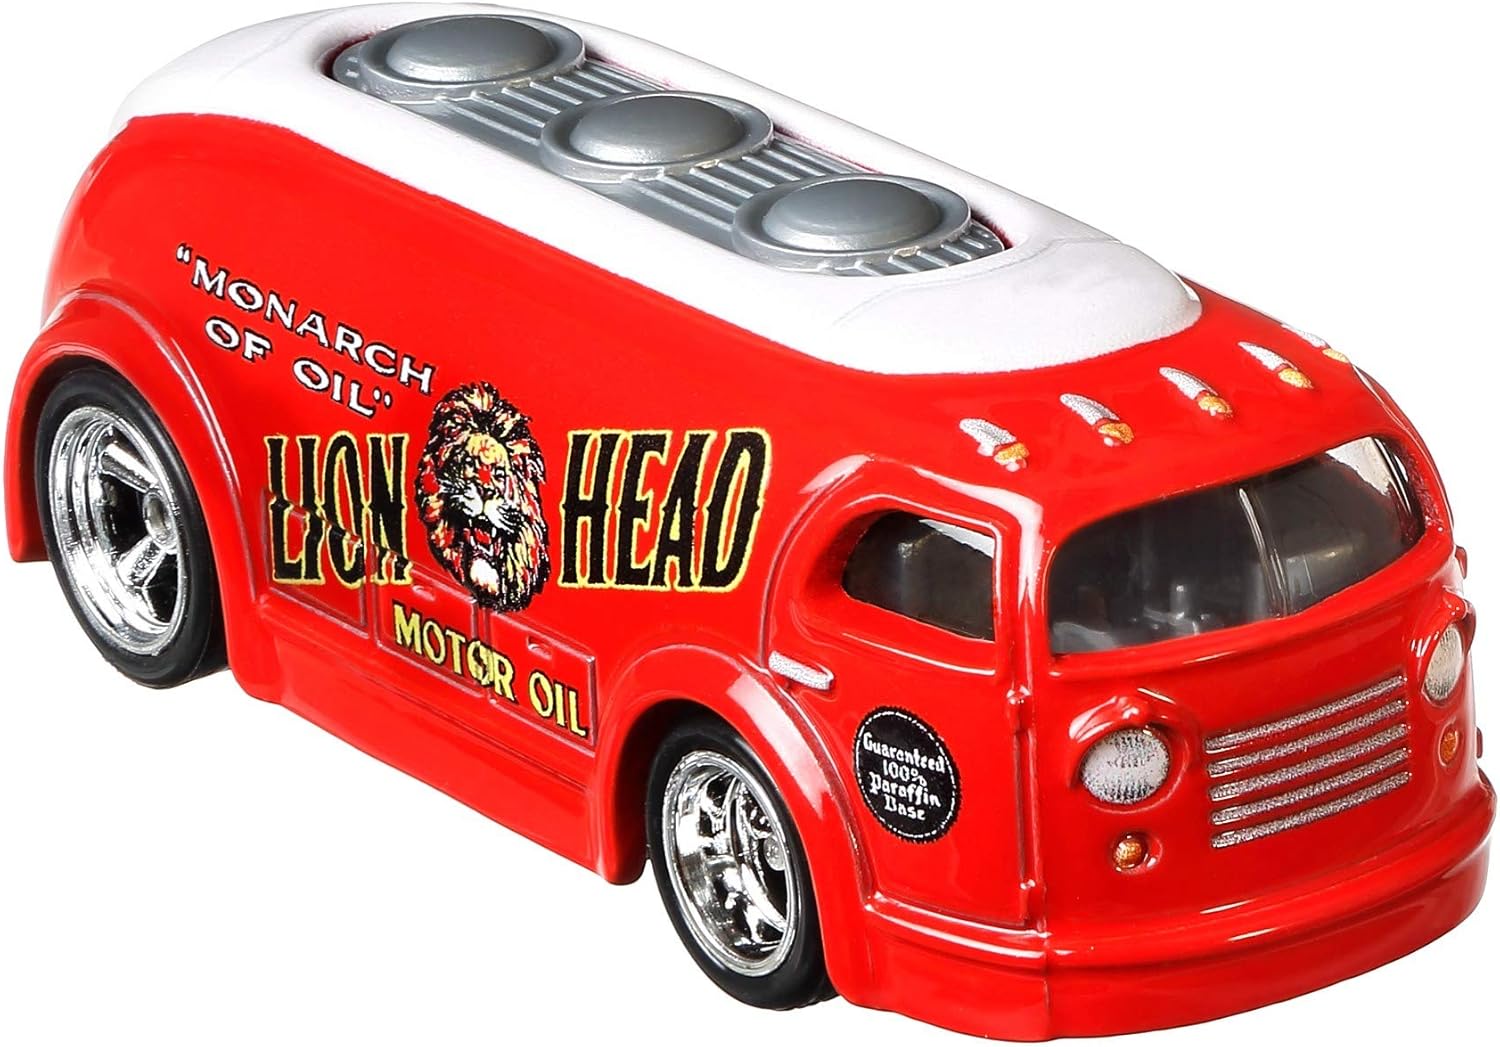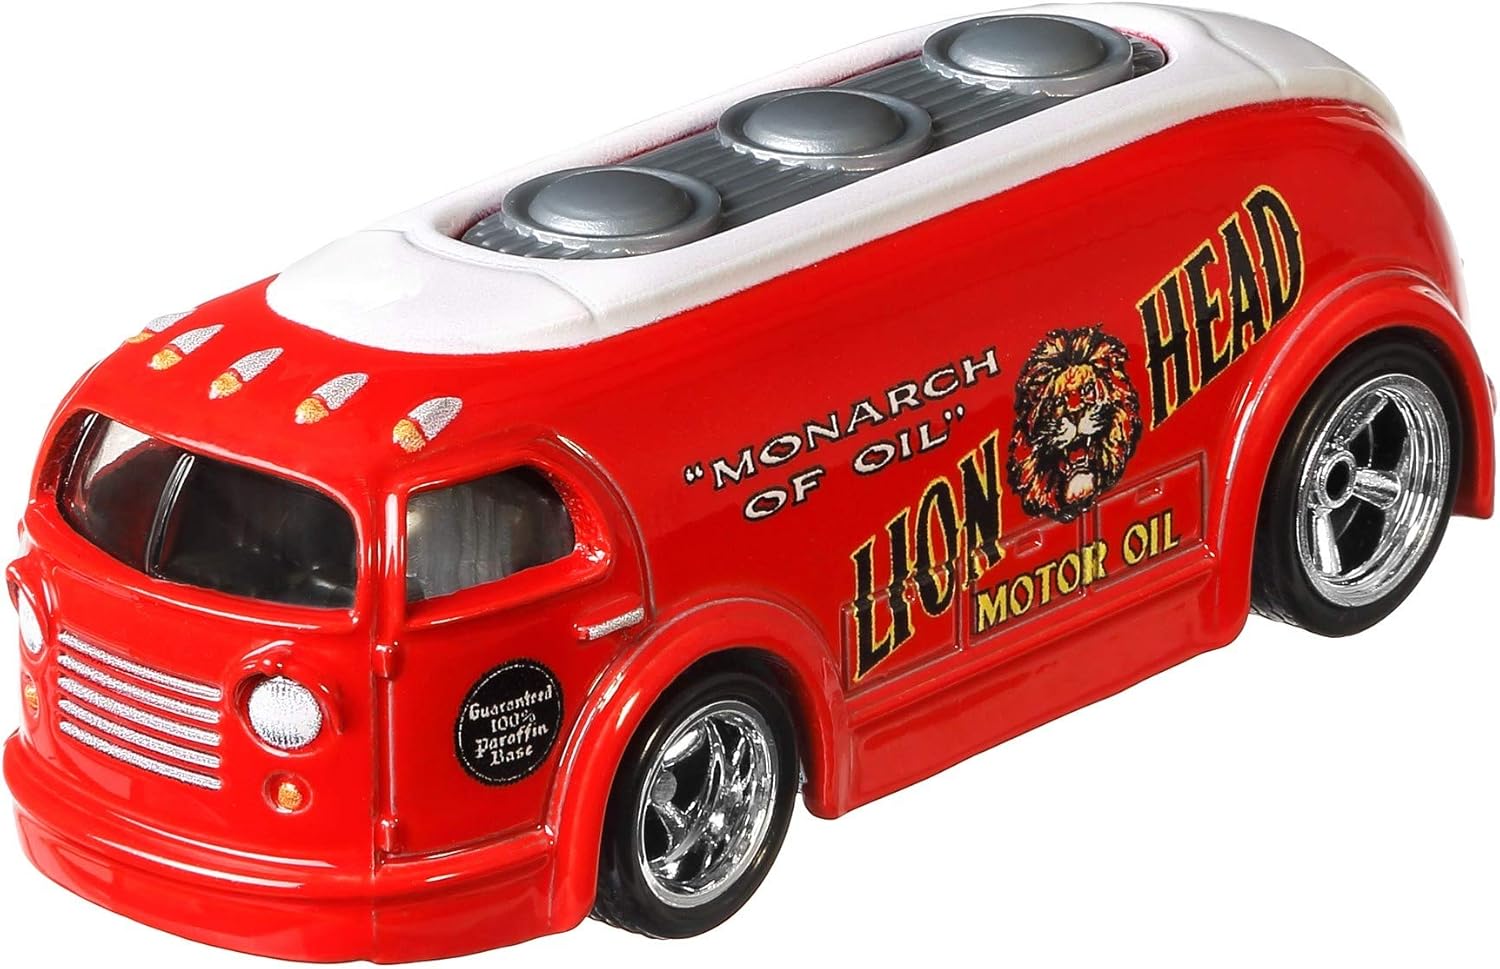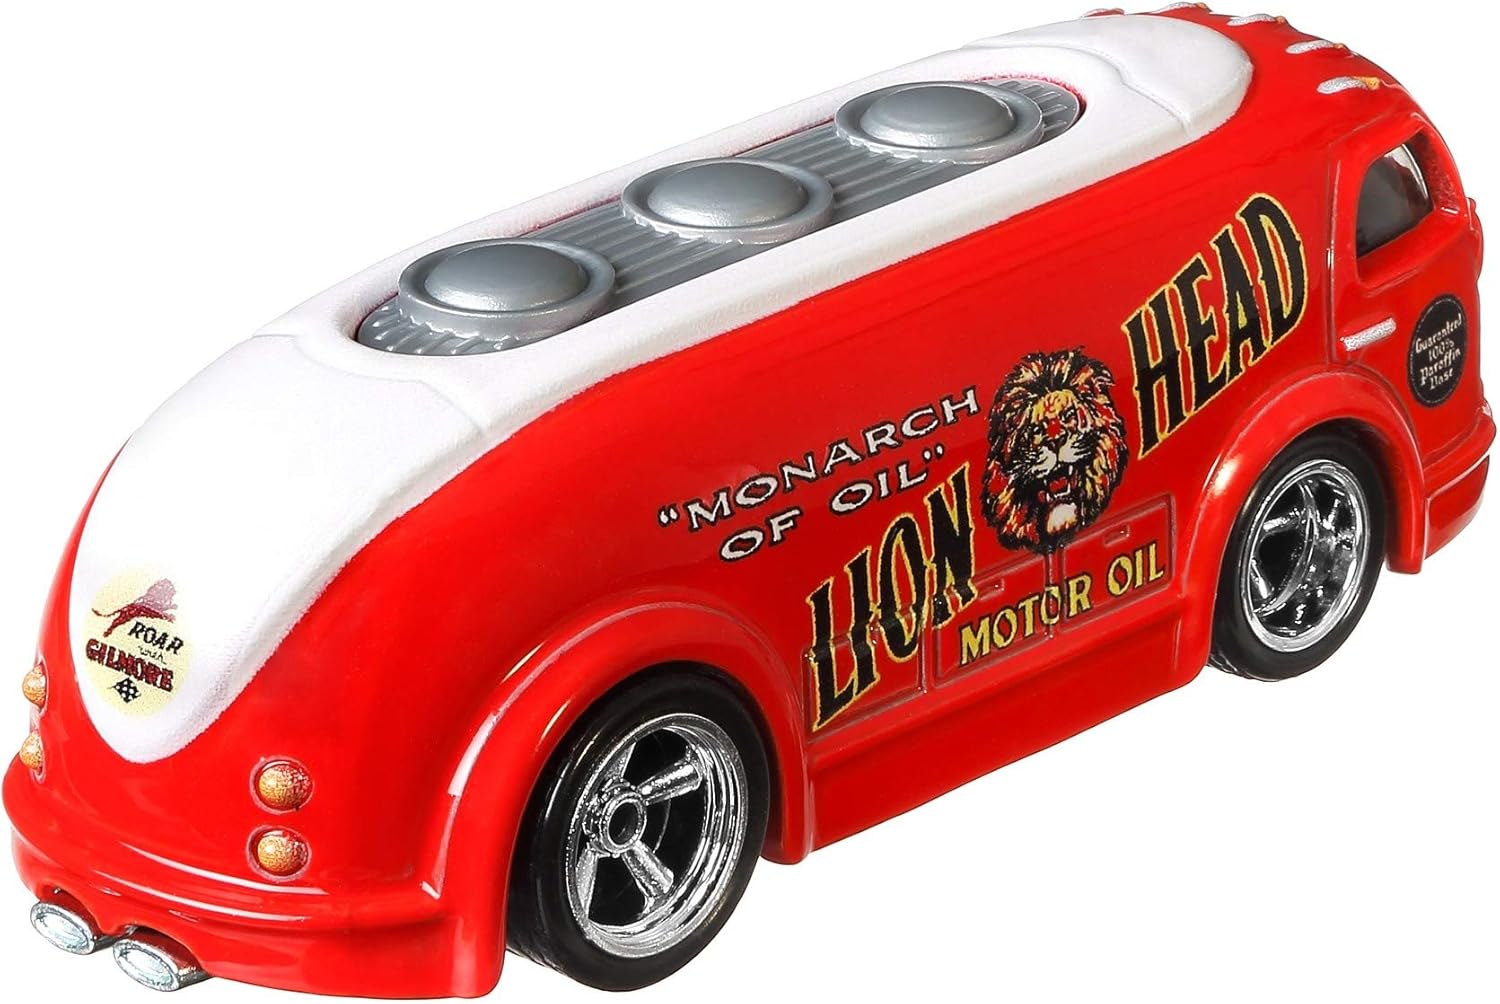
Hot Wheels Premium Pop Culture 1937 Haulin' Gas Die-Cast Metal Vehicle
Category: Toys & Games
The premium assortments of 1:64 scale models are a must-have for adult collectors and enthusiasts around the world. Unique mixes that include Car Culture, Pop Culture, and Entertainment replicas feature realistic castings, hot decos, and an abundance of the wheels that aficionados appreciate. This year there is an additional segment— the HW 50th Anniversary Favorites celebrating the legacy and sheer passion for creating the coolest and craziest toy cars and tracks ever. Hot Wheels has evolved from a line of 16 small 1:64-scale die-cast vehicles into a global lifestyle brand dedicated to fast action and over-the-top, epic stunts! Each vehicle has been an enduring favorite of collectors and racing fans of all ages. Featuring realistic details and authentic decos painstakingly created to represent a wide variety of awesome vehicles. Each assortment includes themed vehicles ranging from muscle cars, sports cars, racecars, trucks, and trending roadsters. Choose your favorite and collect them all or pick and choose from different collections to create your very own! Each sold separately, subject to availability. Colors and decorations may vary.
Features: Hot Wheels premium die-cast cars are favorites of collectors, car enthusiasts and racing fans of all ages. | In 1:64 scale with realistic details and authentic decos just like always. | Choose from a wide variety of vehicles and start building your epic collection! | Makes a great gift for kids and collectors of all ages. | Collect them all (each sold separately).